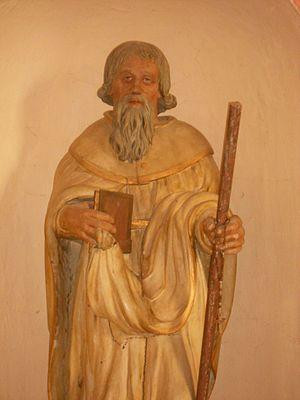
Statue de Saint Ortaire, Le Dezert, Normandie.
La chapelle Saint Ortaire appartient à l’ensemble du manoir de Saint-Ortaire, propriété privée située au Dézert. Cette chapelle date du début du XVᵉ siècle mais les archives et les trouvailles archéologiques témoignent d’origines plus anciennes.